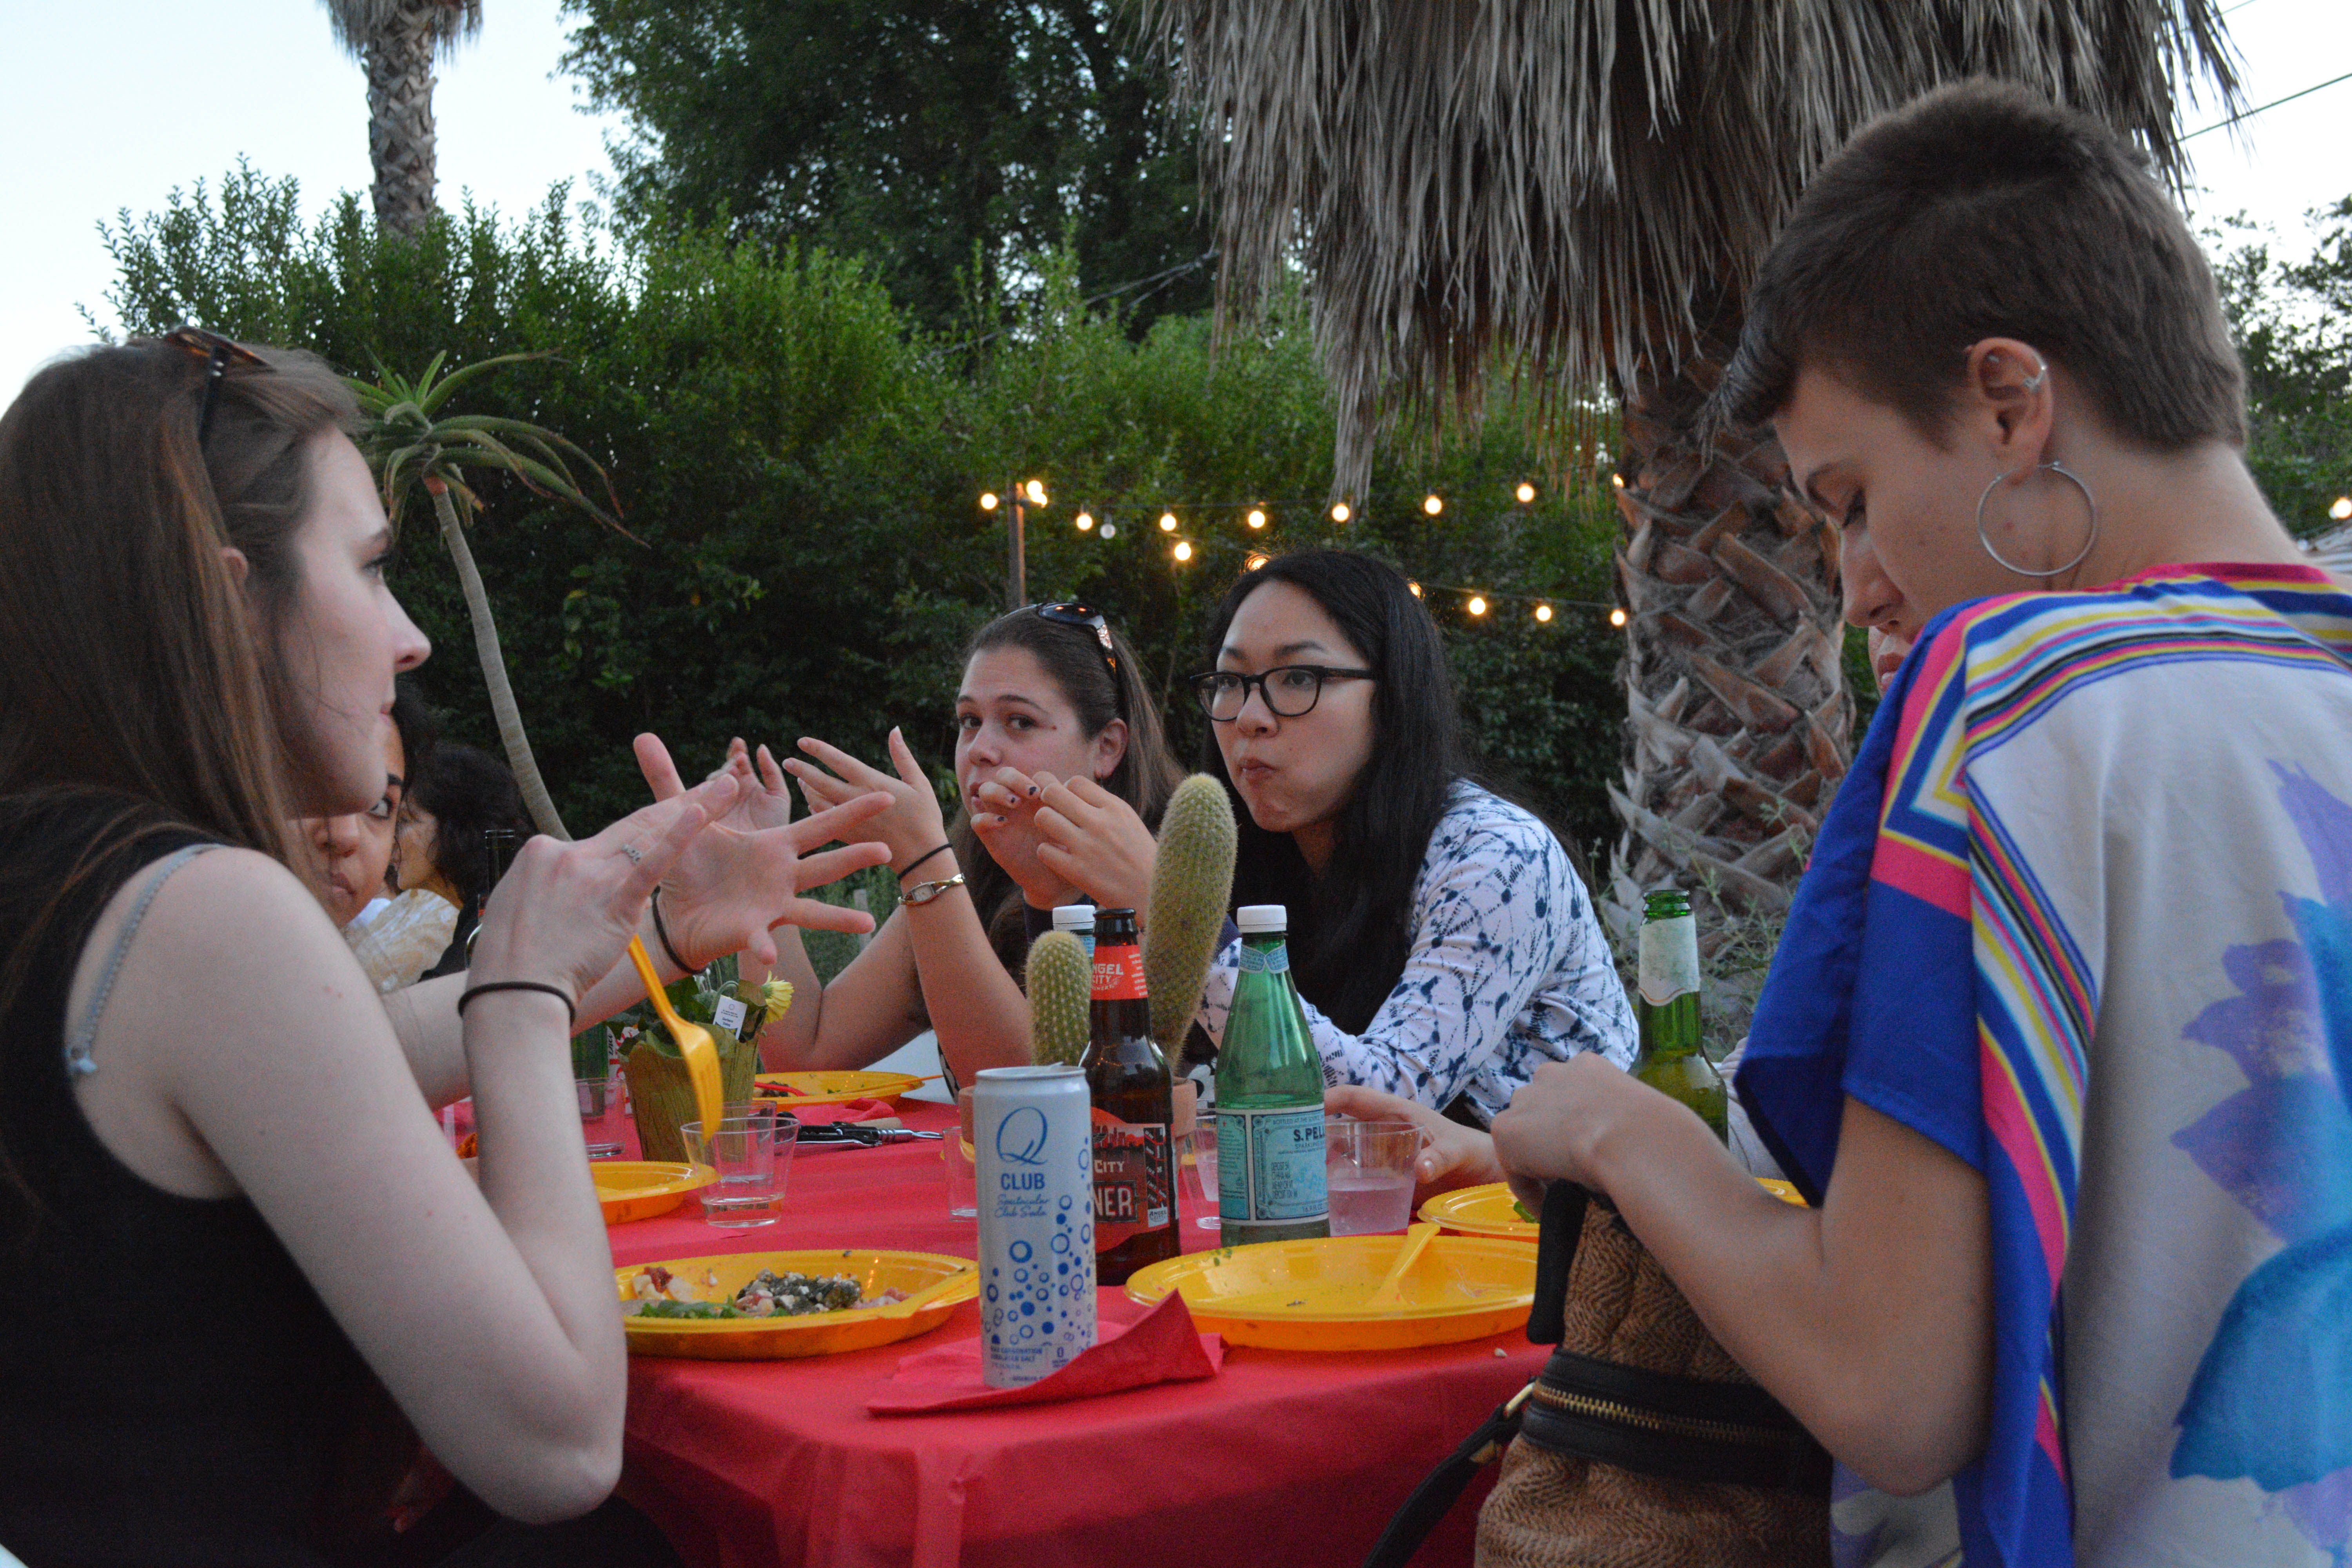
youth, picnic